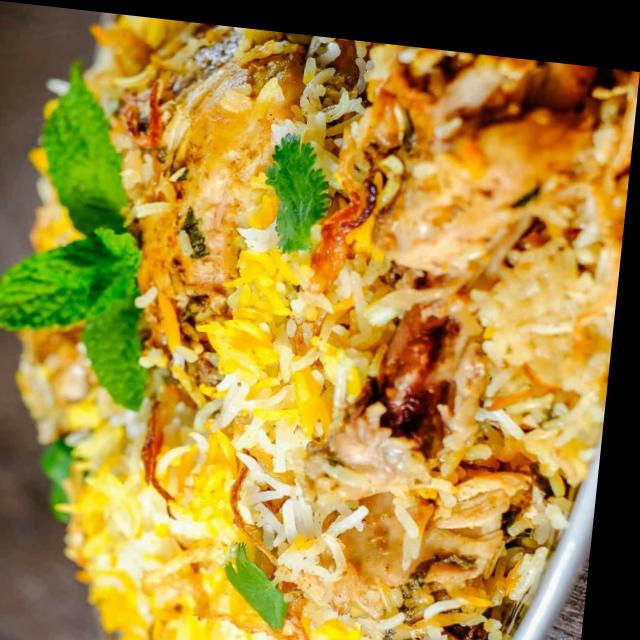
Dish: biryani